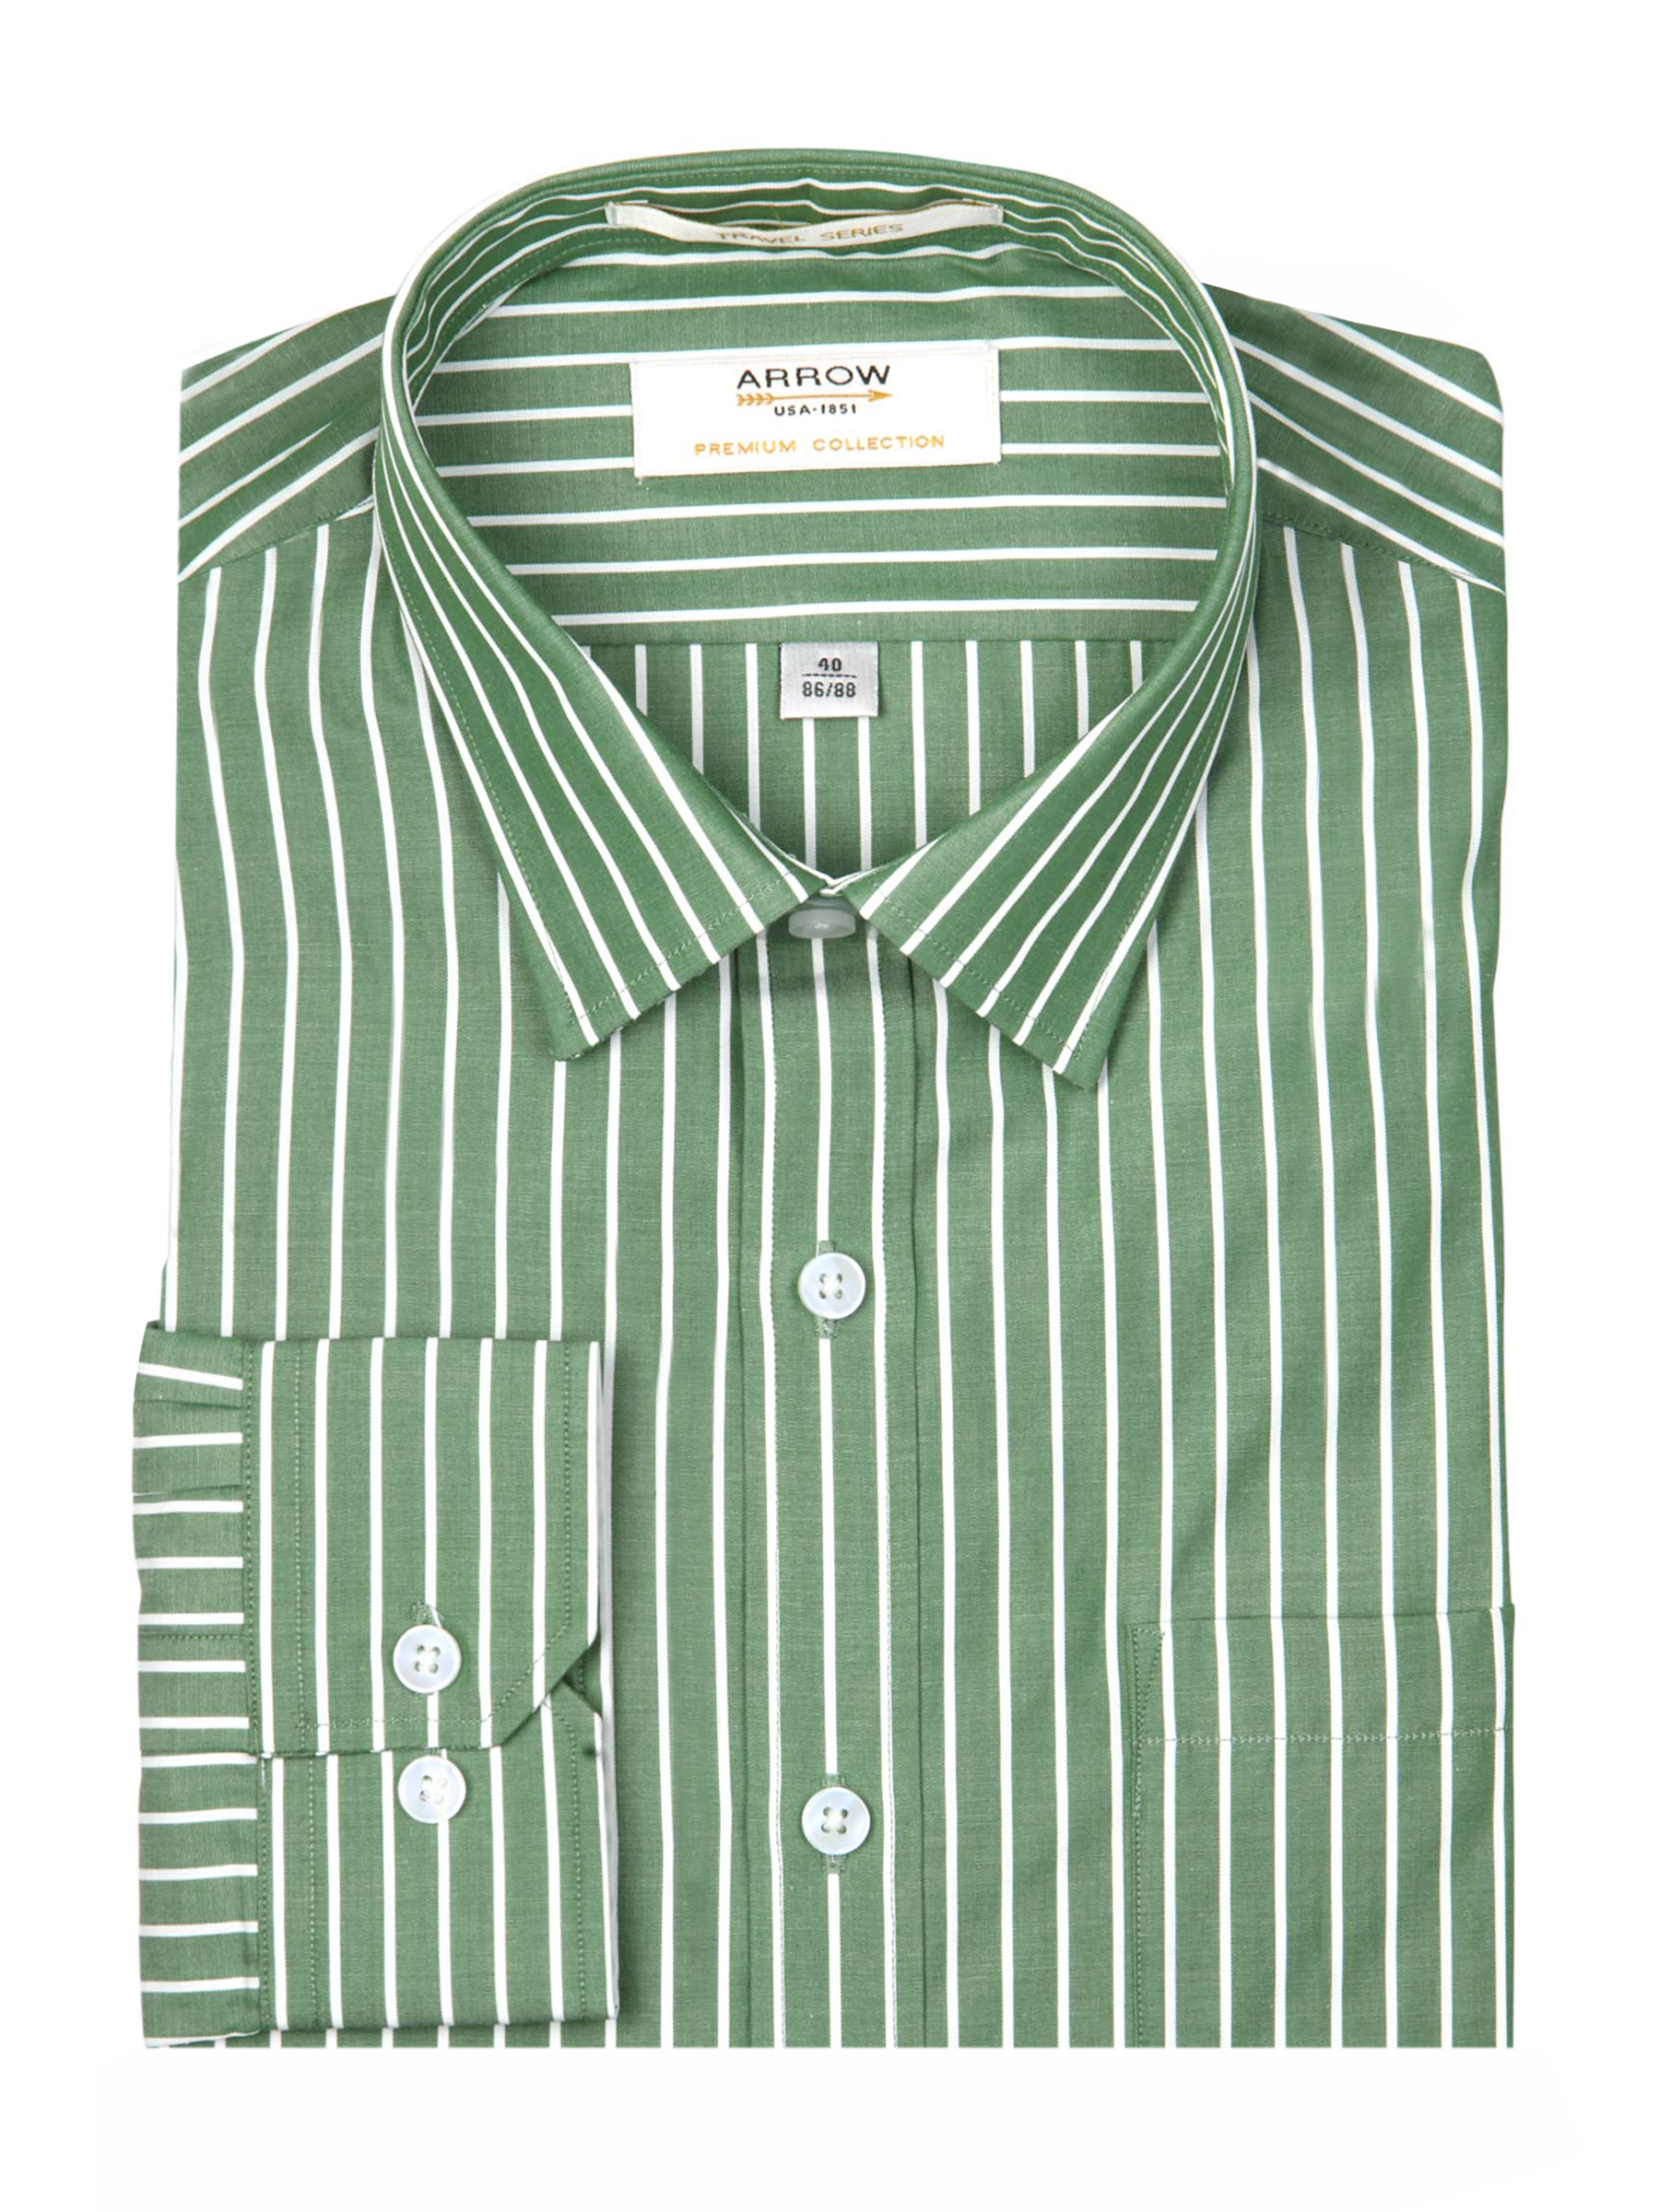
Arrow Men Green Striped Shirt
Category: Apparel / Topwear / Shirts
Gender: Men
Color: Green
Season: Summer 2012
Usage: Formal